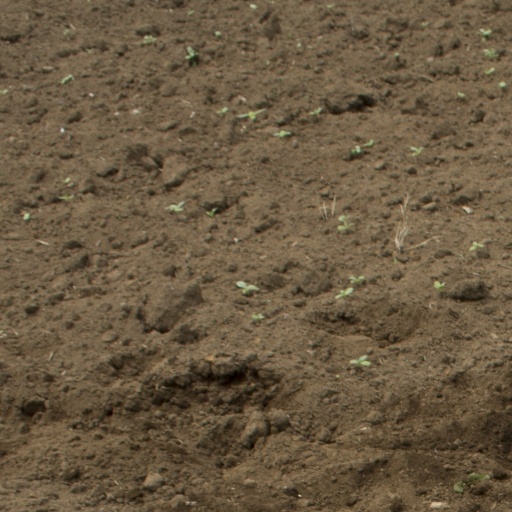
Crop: Jerusalem artichoke